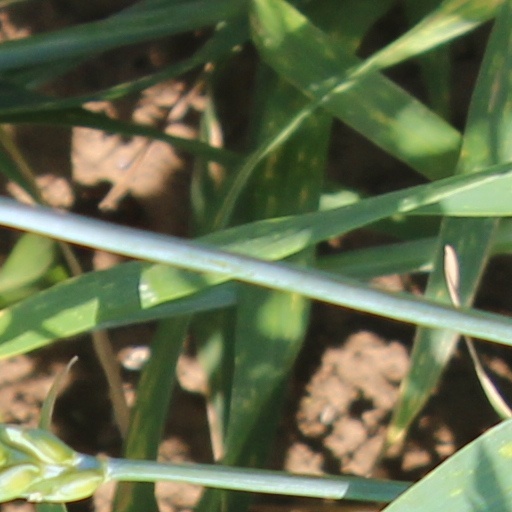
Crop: wheat